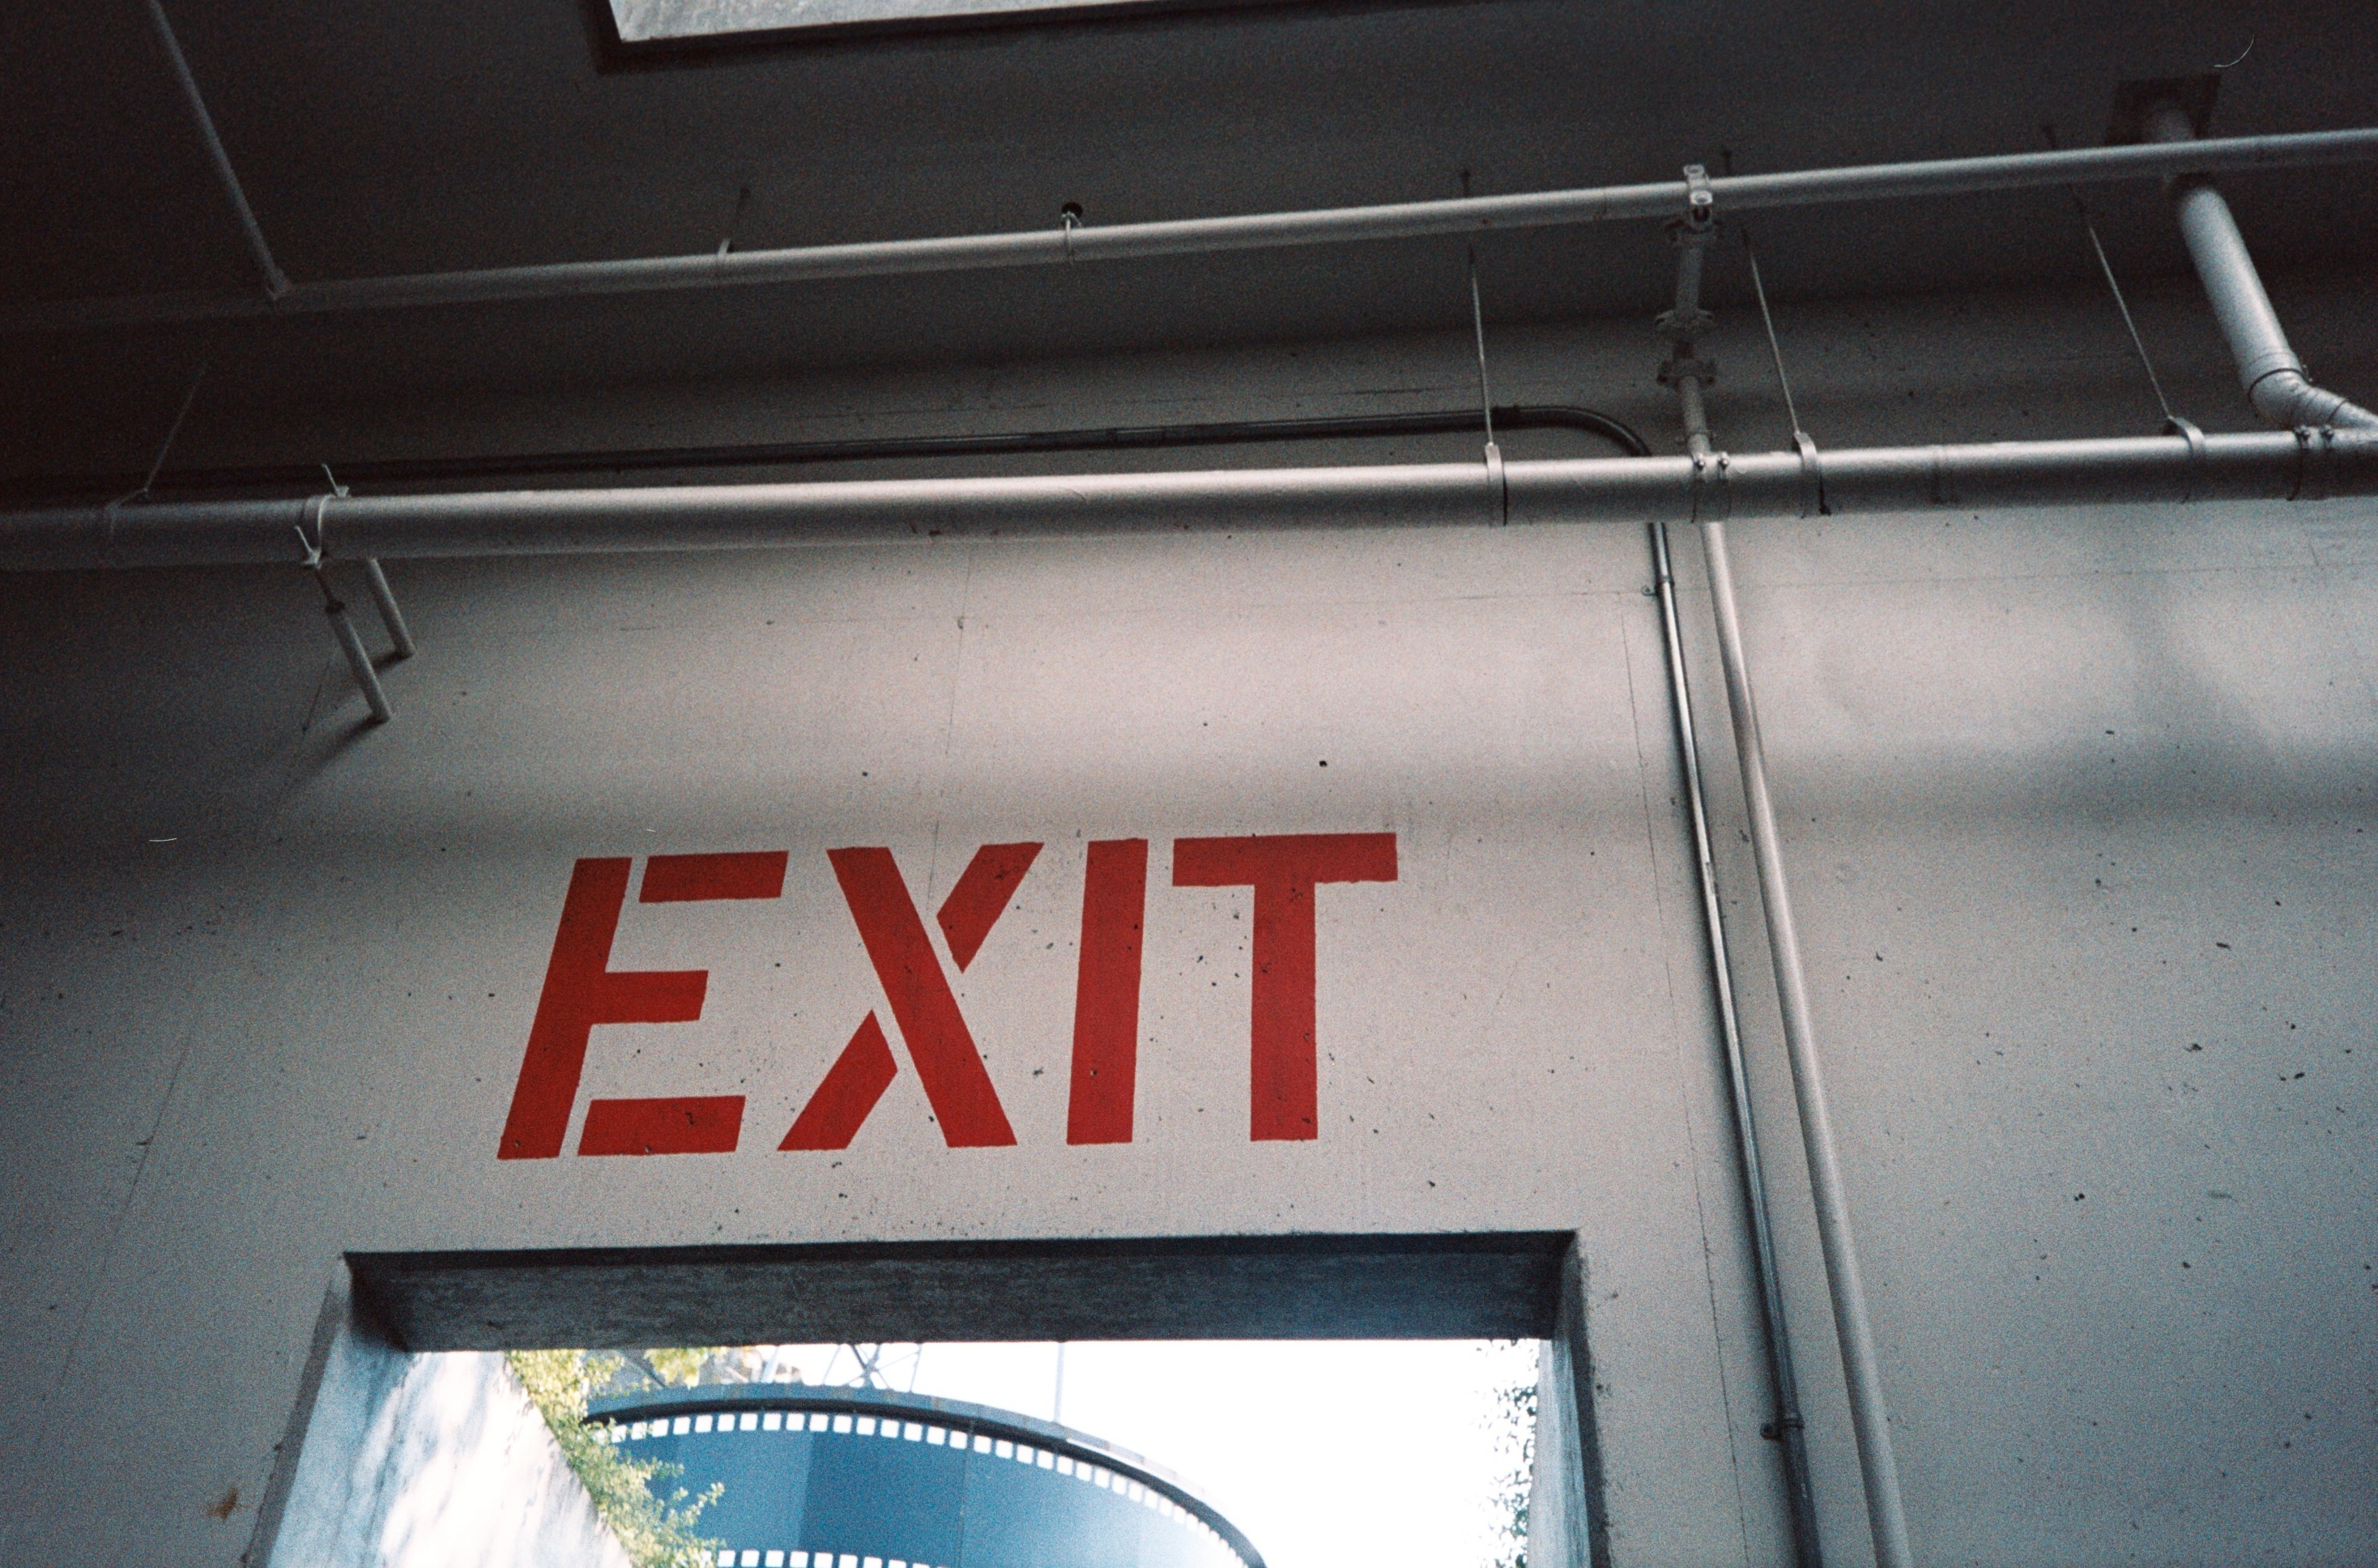
film, transport, sign, exit, font, mju, analogue, expiredfilm, surreybc, kodakprofoto100, olympusinfinitystylus, guildford, kodakproimage100, olympusmju, automotive exterior